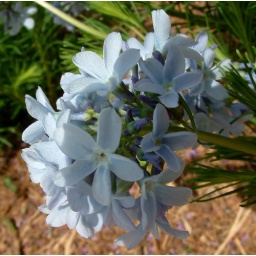
Another beautiful native plant with light blue flowers. I found these at the Conservation Center near Cape Girardeau, Missouri.